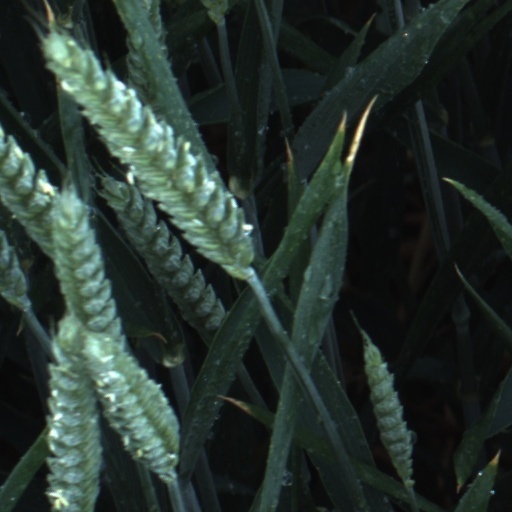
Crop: wheat